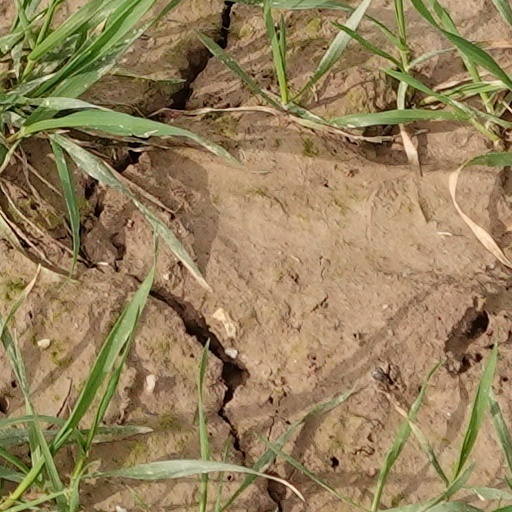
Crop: wheat